Question: Please indicate a possible affordance area of the bed that can be used for lying down
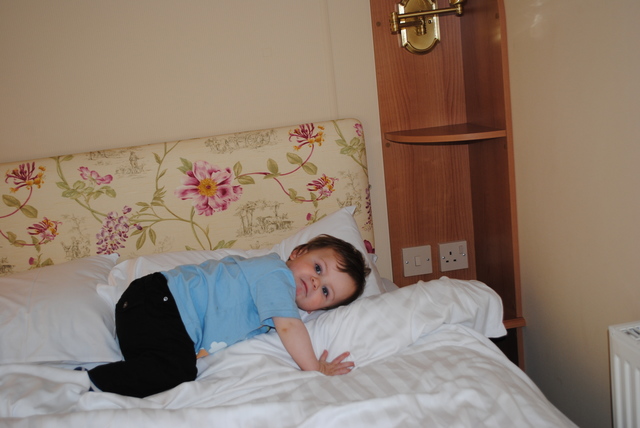
Answer: [1.5, 271.5, 583.5, 425.5]